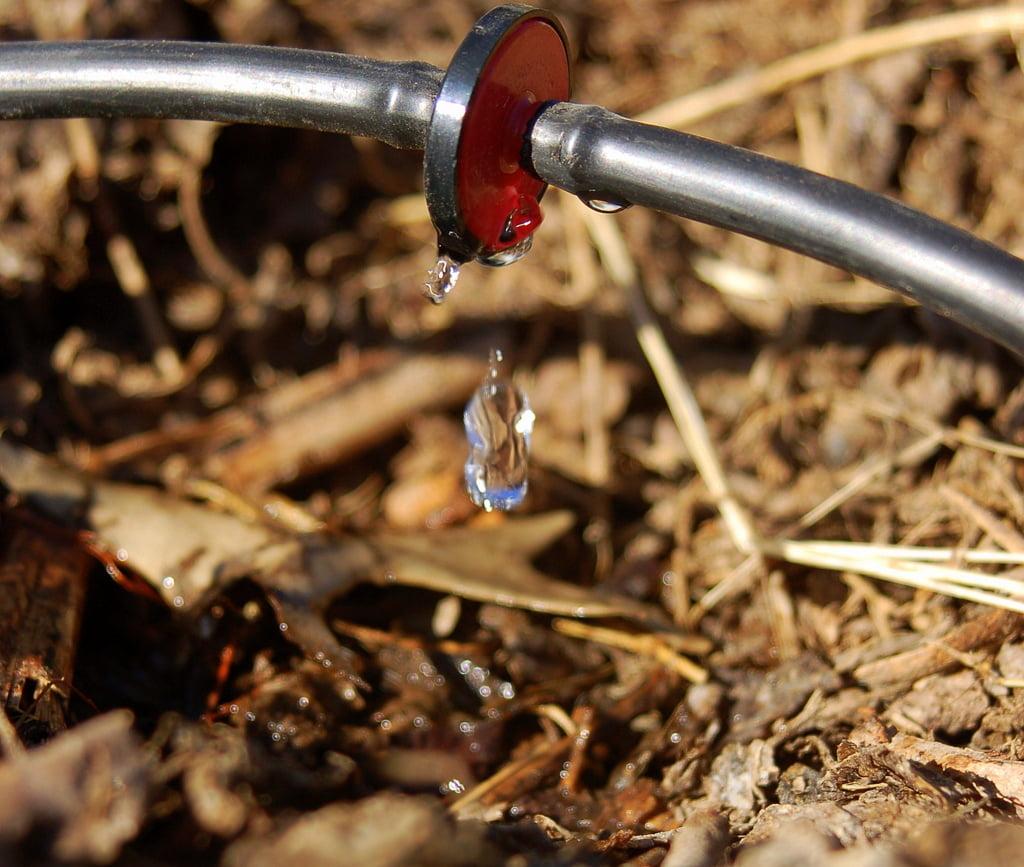
Bomba la umwagiliaji ambalo linatoka matone ya maji.  Bomba hili lina rangi ya kijivu na lina kifaa kidogo chekundu kilichounganishwa nacho ambacho ndicho kinachoruhusu maji kudondoka. Matone ya maji yanashuka pole pole kuelekea chini, na udongo unaonekana kuwa mkavu kiasi, kuonyesha umuhimu wa umwagiliaji huu.